American Sign Museum

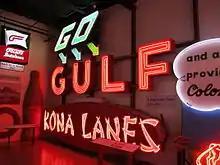
A sample of the display within the American Sign Museum in 2014 includes signs for Gulf Oil and Kona Lanes.

Many signs owned by the museum were too large to fit the original exhibit space. To better accommodate the collection, the museum began purchasing a property in Camp Washington, Cincinnati, in 2007. The new location is part of the Oesterlein Machine Company-Fashion Frocks, Inc. Complex, a National Register of Historic Places building. The museum opened in its new home in June 2012, and the building displays about 500 signs and artifacts, many of which are on a faux streetscape in a town called "Signville".